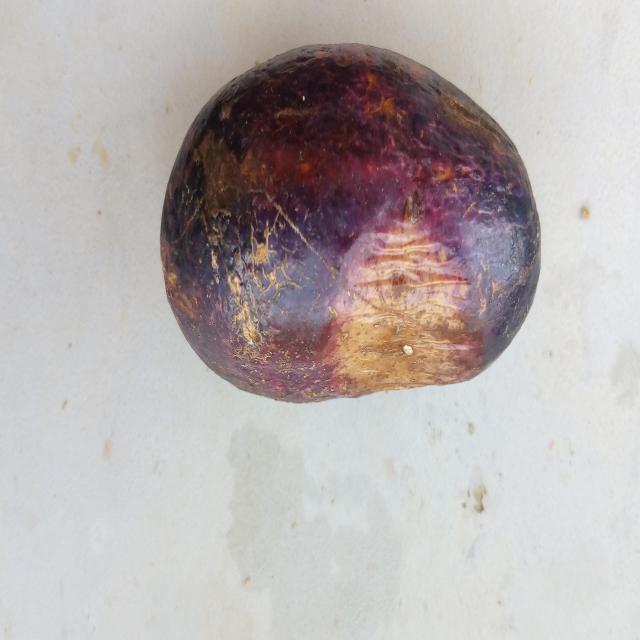
Plum grade: bruised